Ryou-Un Maru

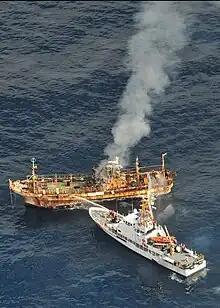
The USCG directs streams of water at the Japanese vessel in Gulf of Alaska after it was shelled by the "Anacapa". Holes from the shelling are clearly visible in the side of the fishing boat.

The "Ryou-Un Maru", a fishing vessel in the Japanese merchant fleet, was originally built around 1982. It was owned by a Hokkaido-based fishing company and was used for shrimping or squidding. After a long service career the ship's owner decided it was too old for continued use and moored it in Aomori Prefecture in Honshu pending sale. When the Tōhoku earthquake and tsunami struck in March 2011, "Ryou-Un Maru" broke free and was set adrift.